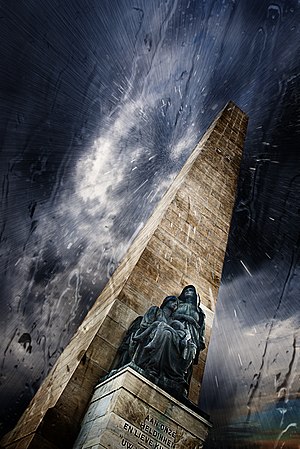
Anden Boerkrig / Krigens forløb / Oprettelse af koncentrationslejre
Kvindernes Nationale Mindesmærke til ære for de kvinder og børn, der led i de britiske koncentrationslejre under anden boerkrig.
Den anden boerkrig i 1899-1902 var en britisk ekspansionskrig med henblik på at indlemme Transvaal og Oranje i deres sydafrikanske koloni, Kapkolonien. Den var motiveret af bl.a. store guldfund i de to boerrepublikker, men også for at skabe en række sammenhængende kolonier fra nord til syd i Afrika. Storbritannien mødte uventet hård modstand og måtte indsætte betragtelige styrker, og selv om det lykkedes dem at få kontrol med strategisk vigtige byer, fortsatte boerne en guerillakrig med mobile enheder, som var svære at skelne fra civilbefolkningen.